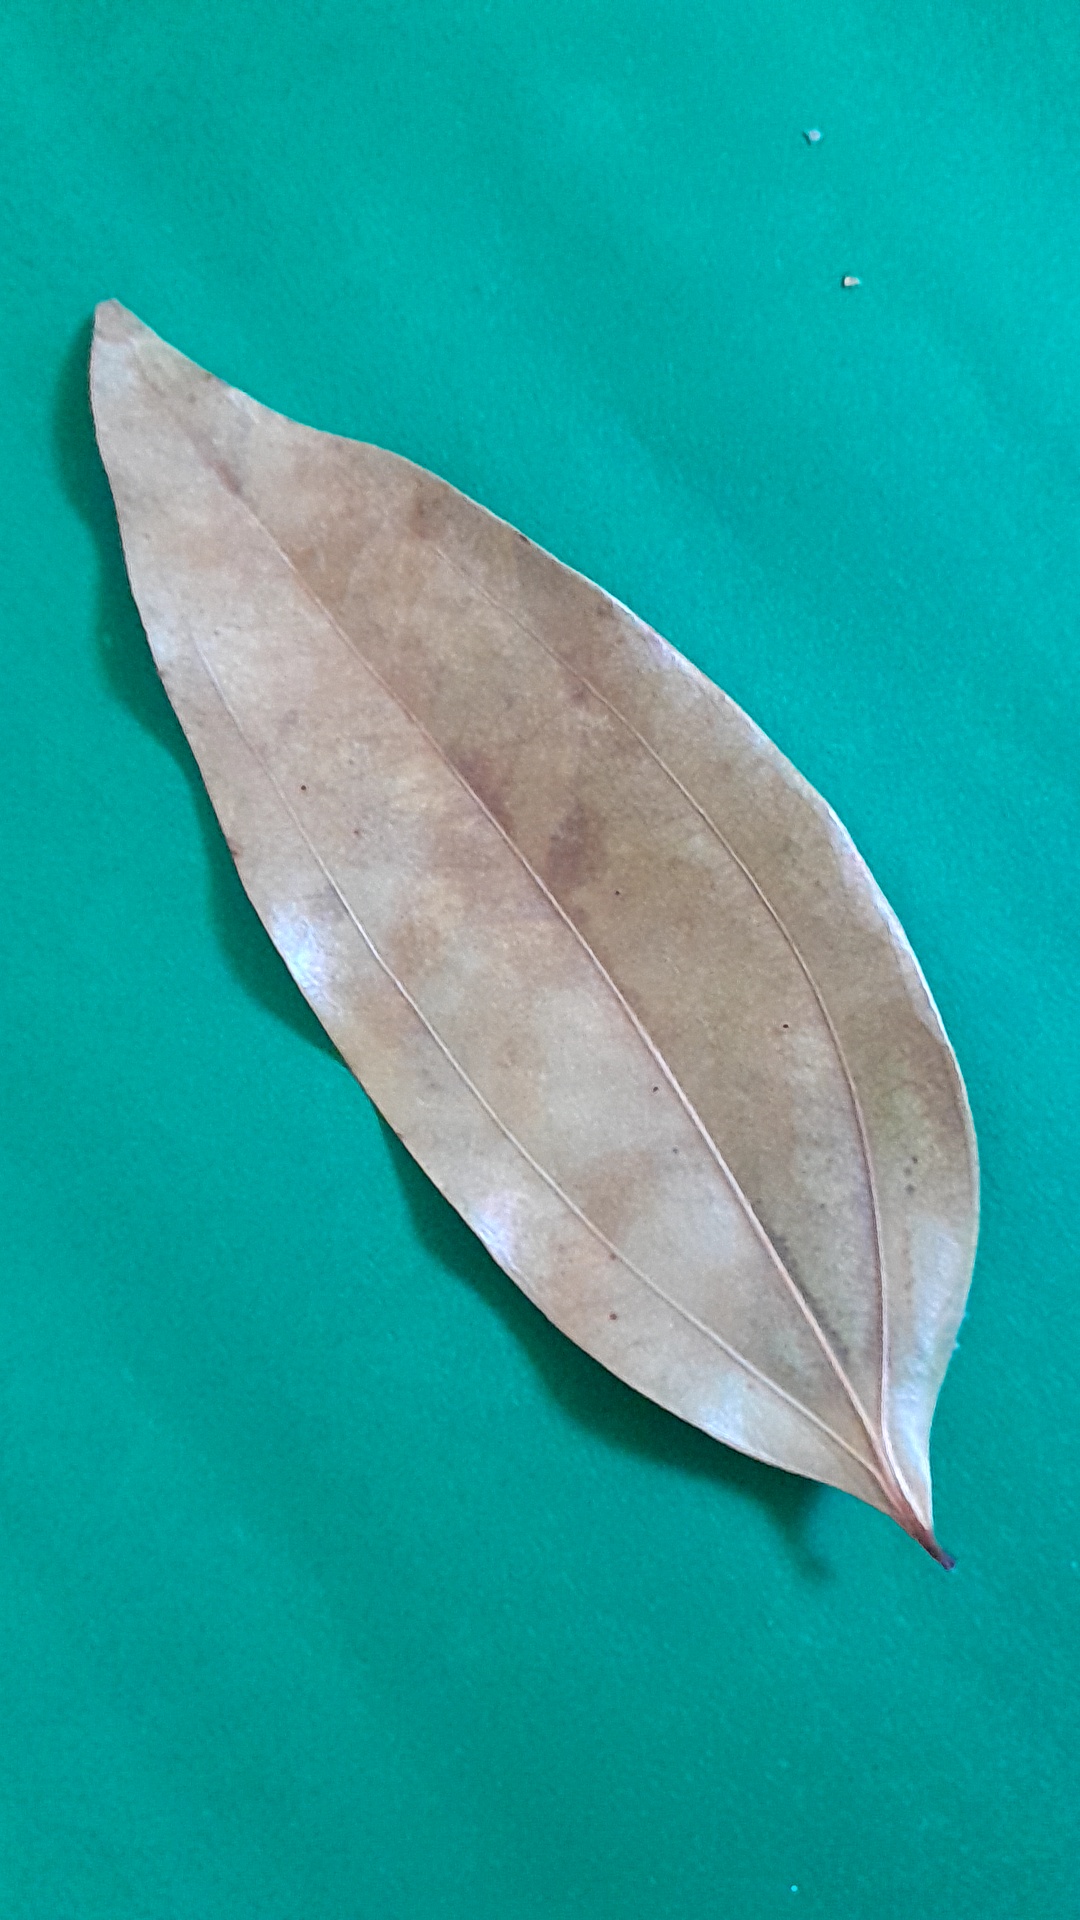
Label: Dry Leaf